Mike Owusu (footballer, born 1995)

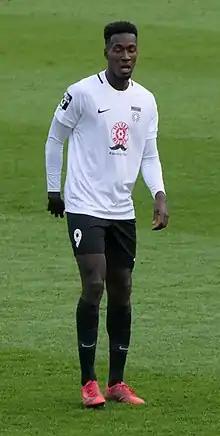
Owusu in 2018

Mike Owusu (born 20 May 1995) is a German-Ghanaian footballer who plays as a forward for 1. FC Düren.